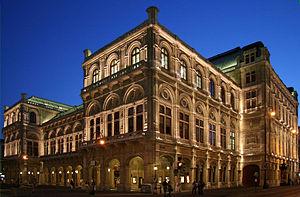
Autriche, Vienne, Wiener Staatsoper Sicht von der Kärntner Straße
Vienne est la capitale et la plus grande ville de l'Autriche ; elle est aussi l'un des neuf Länder du pays.